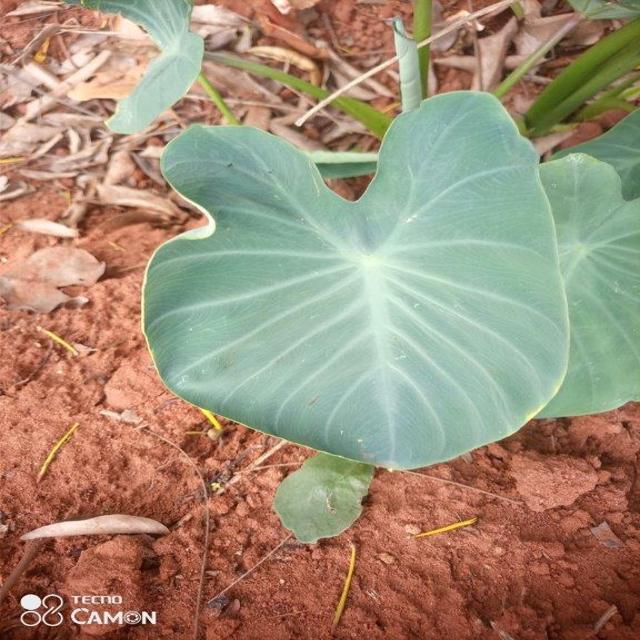
Label: Healthy